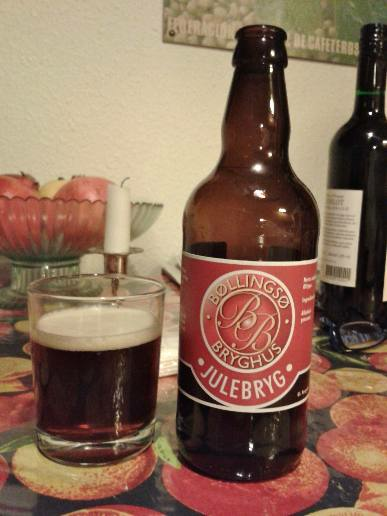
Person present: No